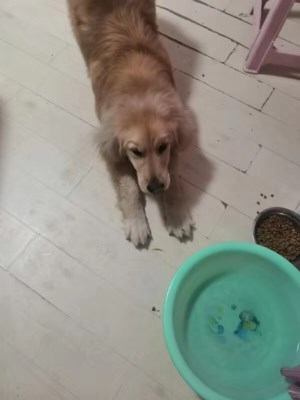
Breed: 5355-n000126-golden_retriever